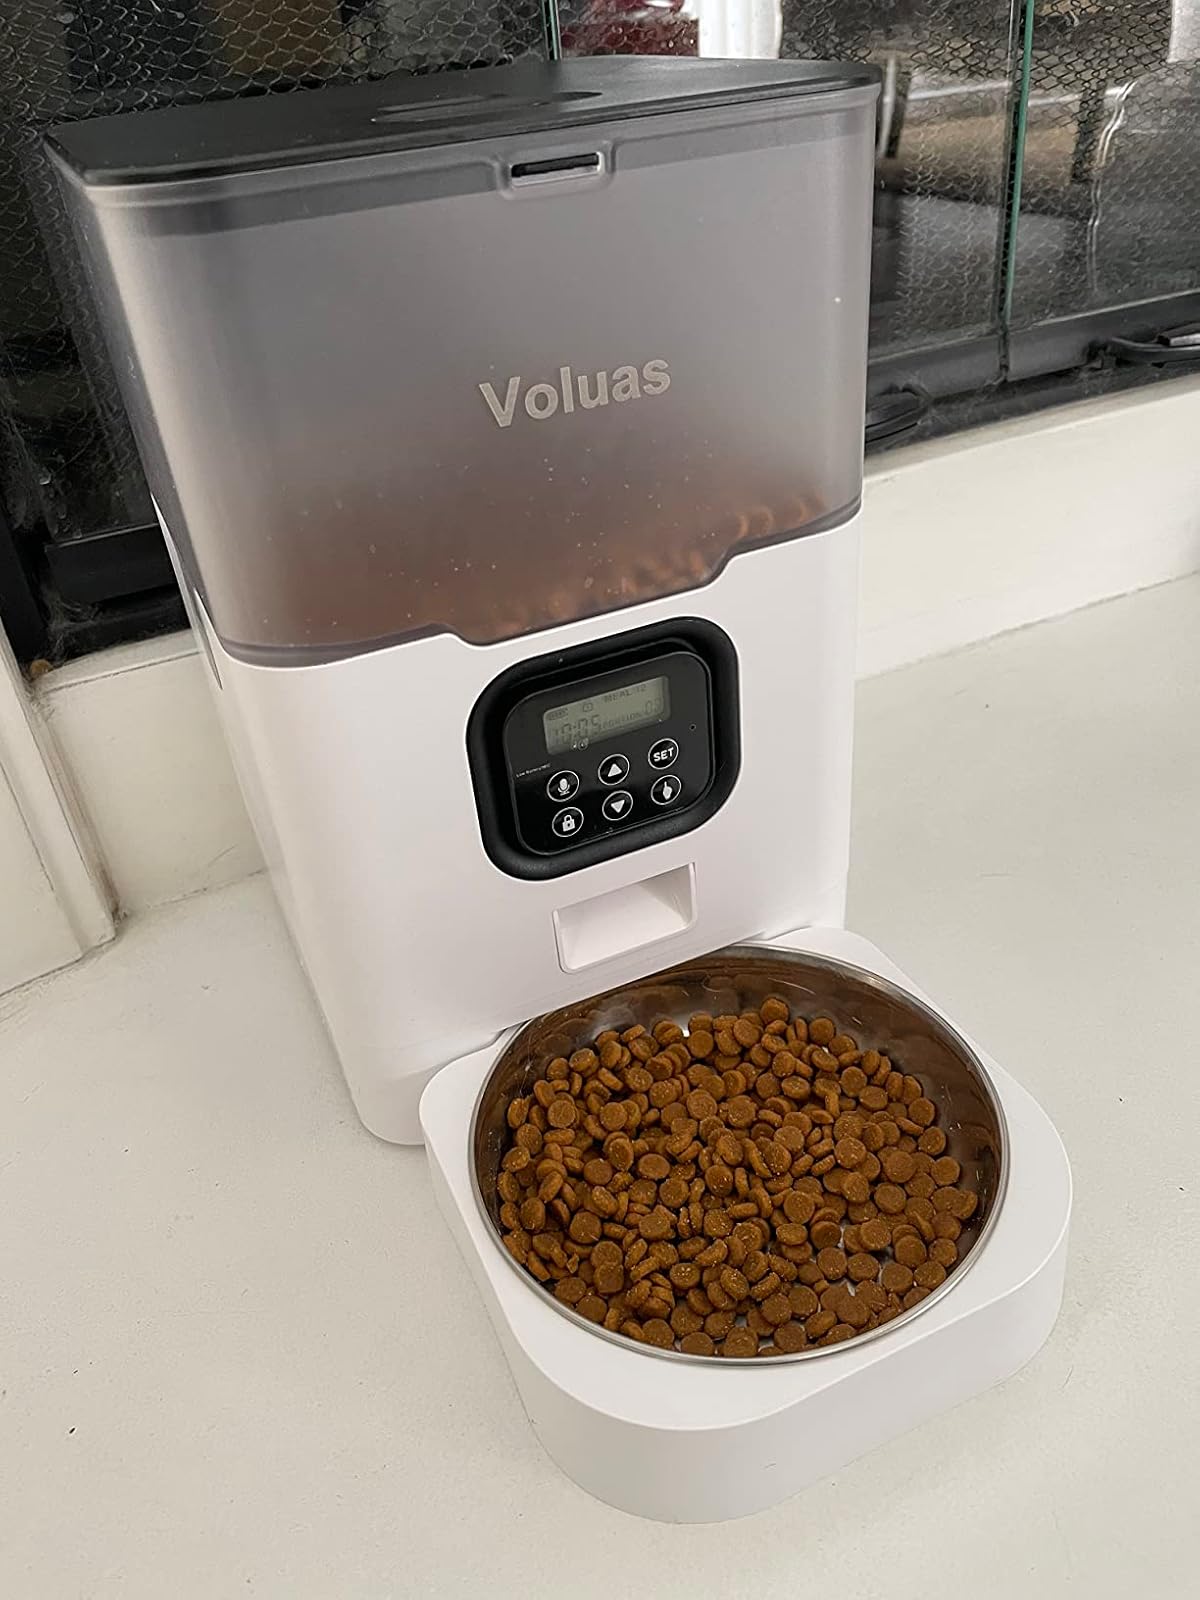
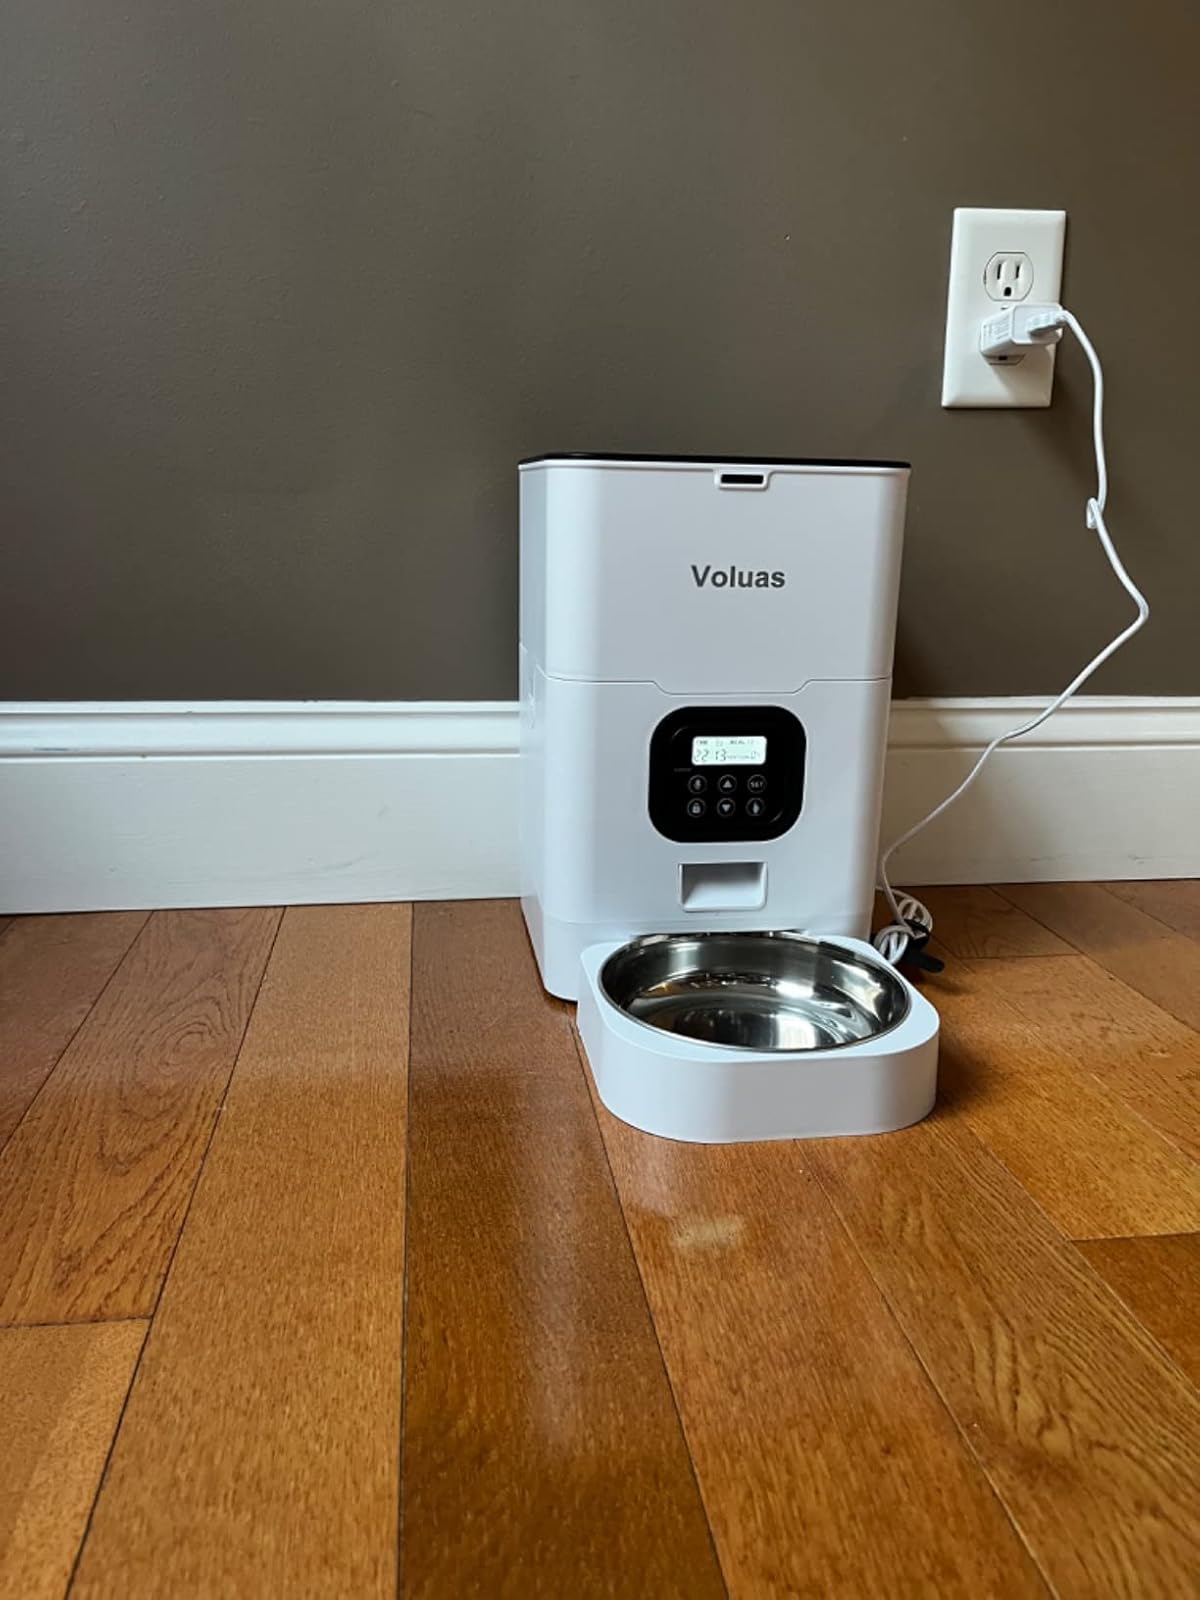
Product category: items_feeder
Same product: no